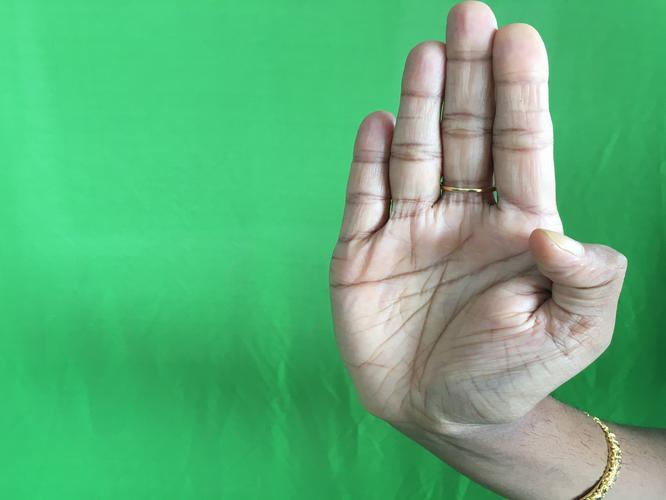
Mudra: Pathaka
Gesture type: single_hand